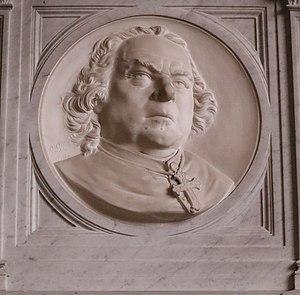
Église Saint-Seine de Corbigny (58). Monument abritant le cœur de Mgr Sergent, évêque de Quimper et Léon. Portrait du prélat.
René-Nicolas Marie Sergent est un ecclésiastique qui fut évêque de Quimper et de Léon de 1855 à 1871.